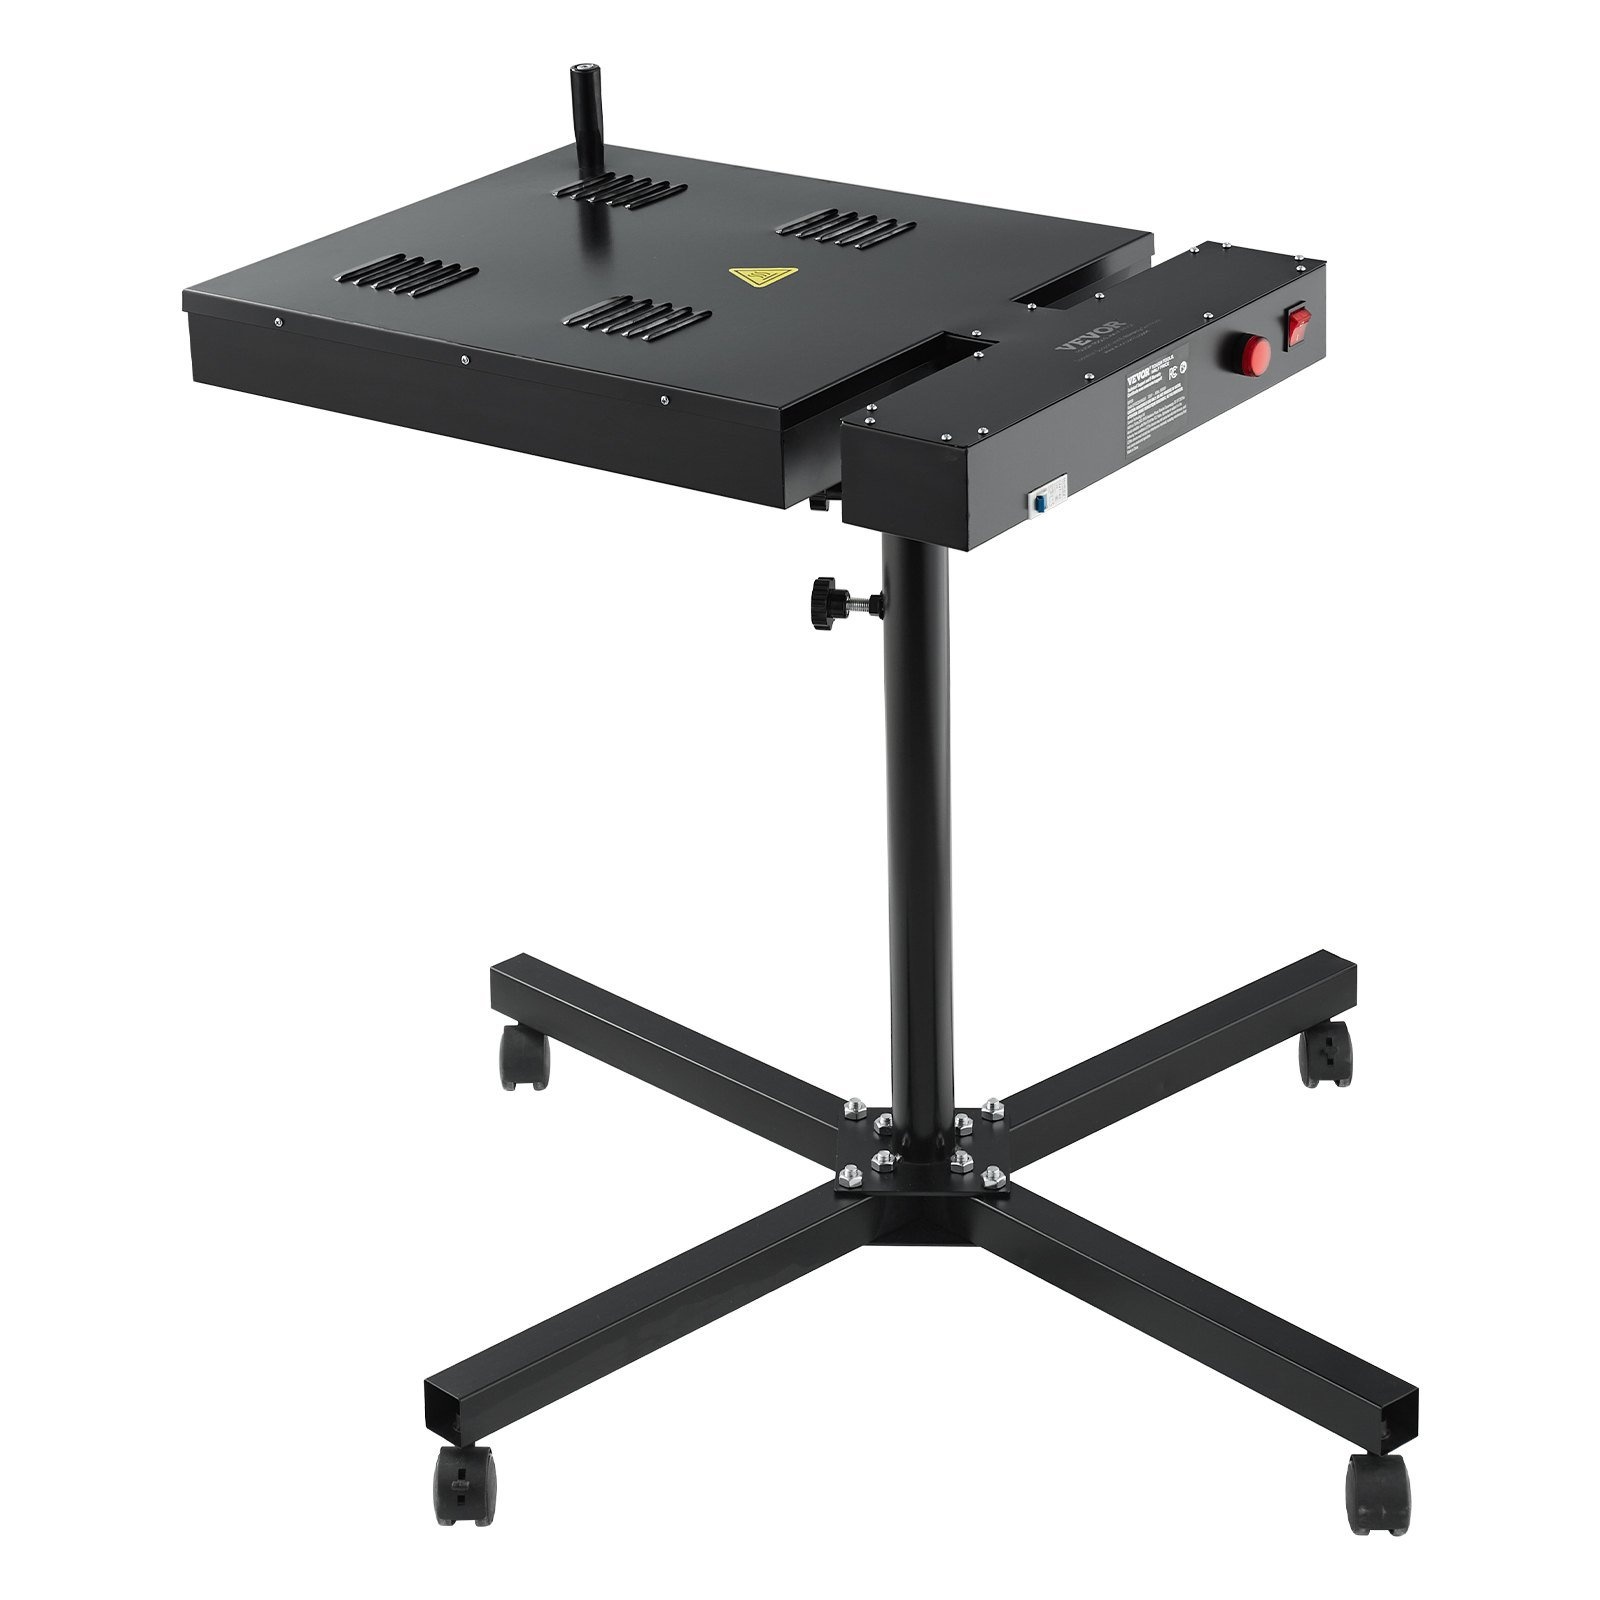
VEVOR Flash Dryer, 16 x 16 inch Flash Dryer for Screen Printing, High Power Silk Screen Printing Dryer with Height Adjustable Stand, 360° Rotation, X-Shaped Base, Steel T-Shirt Curing Machine
Highlights: 1.Powerful 1800W Heating: No more waiting around for prints to dry! Our flash dryer features a built-in 1800W heating element with stainless steel metal tubes for high thermal efficiency, heating in just half the time of a song. 2.Large Drying Area: Ready for any job, our flash dryer for screen printing boasts a 16"x16" heating area, ensuring even large prints on oversized tees dry with ease. 3.Durable Steel Construction: Crafted from premium hardened steel with advanced classic coating and chrome plating, our silk screen dryer undergoes precision machining for exceptional durability, resisting rust and extending its lifespan significantly. 4.Installation Made Easy: With 4 different installation wrenches included, our screen printing dryer comes with all the tools you need for effortless setup, making installation a breeze with no hassle. 5.Adjustable Height: Say goodbye to height restrictions! Our screen printing flash dryer provides adjustable height from about 30" to 42", accommodating users of different heights with ease. Details: Revolutionize your printing process with VEVOR's High-Power Flash Dryer Upgraded with high-power heating elements, the VEVOR flash dryer features thickened metal tubes with 5 coils, doubling the drying efficiency for time-saving convenience. Equipped with a heat-resistant handle on top, this flash dryer for screen printing allows for 360° rotation during use, making drying and product retrieval easy and safe to prevent burns. Our silk screen dryer is built with an exceptionally stable X-shaped base, ensuring super stability during operation. Additionally, it features 4 swivel casters with brakes for both fixed and mobile use. Unsure how to use the screen printing dryer? No worries! It can be paired with exposure machines and screen printing machines for enhanced results. Our screen printing flash dryer features 2 adjustable heights, rapidly curing and drying screen printing ink, facilitating quick color changes in screen printing jobs. It's an indispensable tool in the screen printing process.
Brand: VEVOR
Category: Cameras & Optics > Photography > Darkroom > Developing & Processing Equipment > Print Trays, Washers & Dryers > Film Dryers